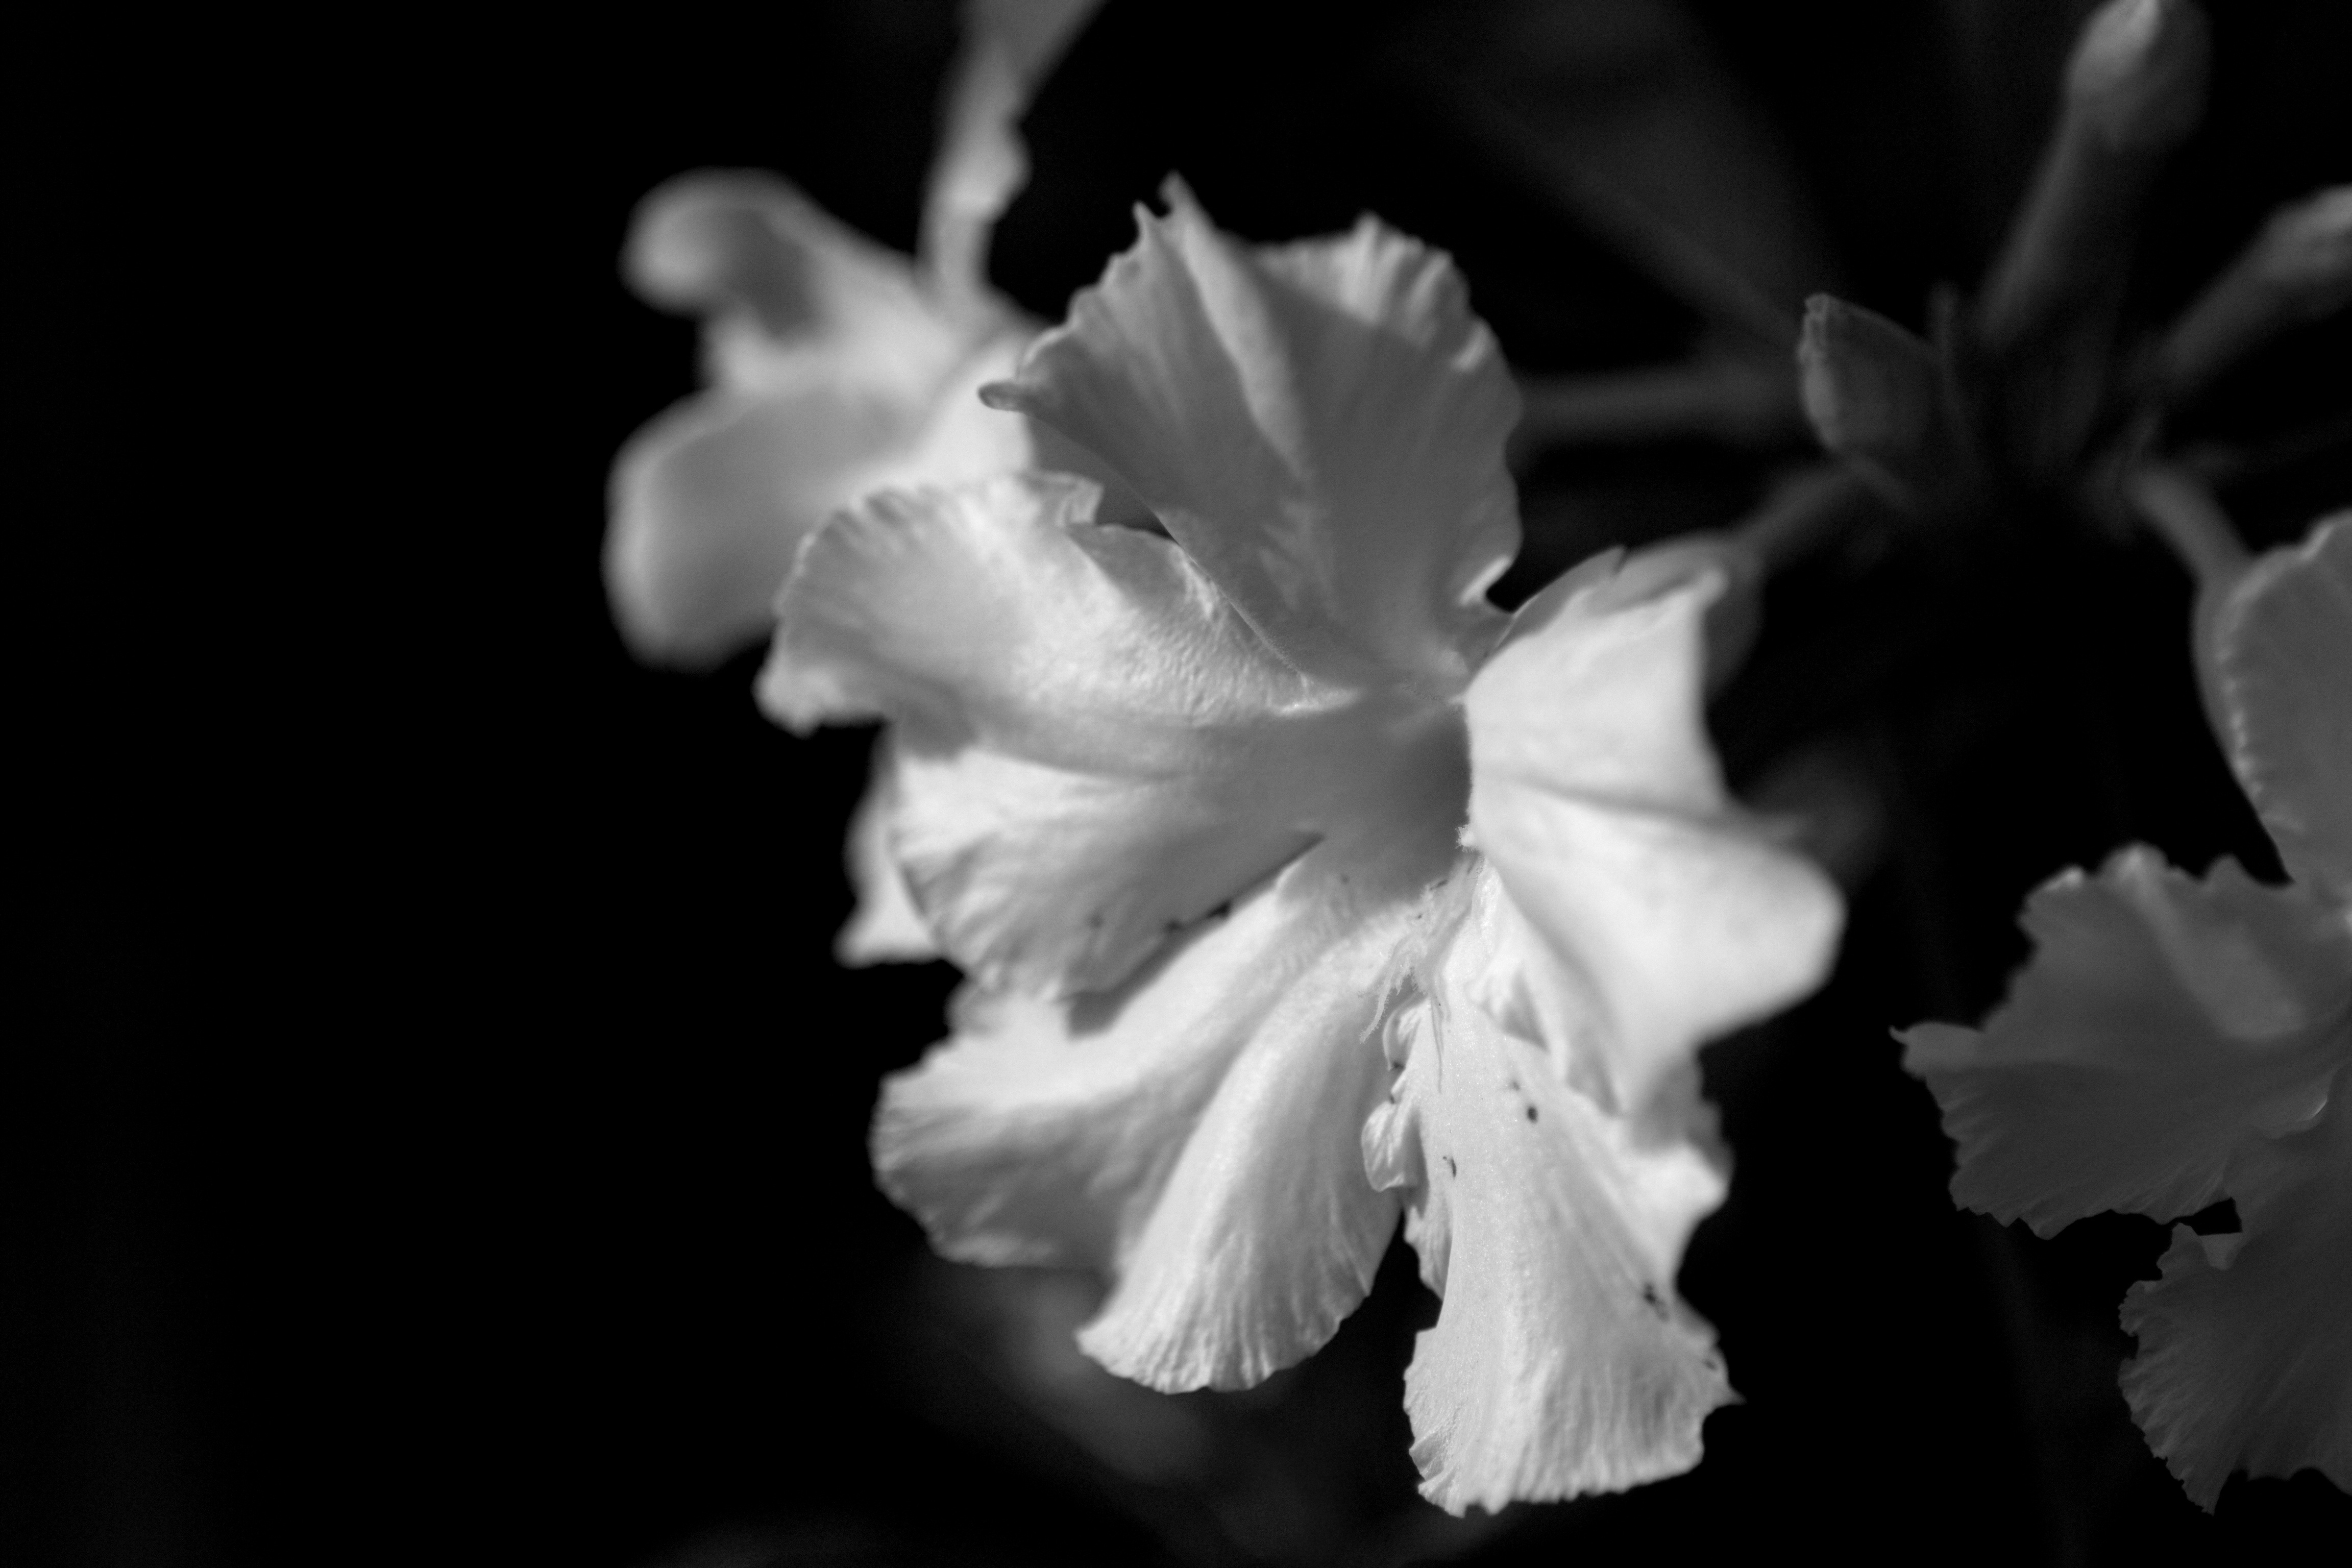
blossom, black and white, plant, white, photography, desert, flower, petal, black, monochrome, flora, flowers, close up, macro photography, flowering plant, invited to visit, the azalea, monochrome photography, plant stem, land plant